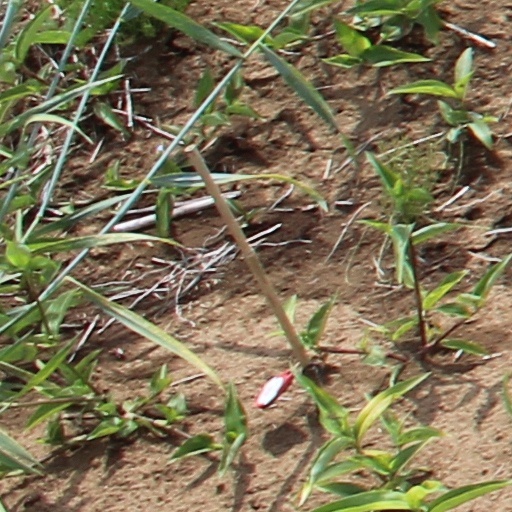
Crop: wheat